Passo Fundo

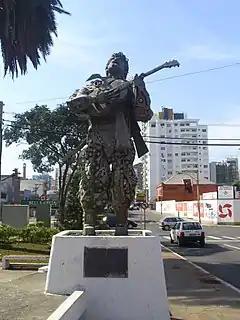

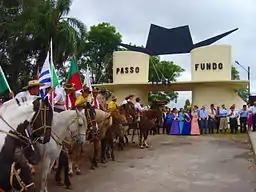
Roseland Rodeo Grounds in Passo Fundo (Parque de Rodeios Roselândia).

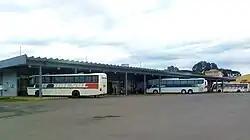
Passo Fundo bus terminal.

The economy is predominantly based on services, with some light industry and agriculture in the surrounding area. Transformation industries employed 8,731 workers in 2006, with commerce employing 19,287, public administration employing 2,808, education employing 3,374, and health employing 4,624 workers.